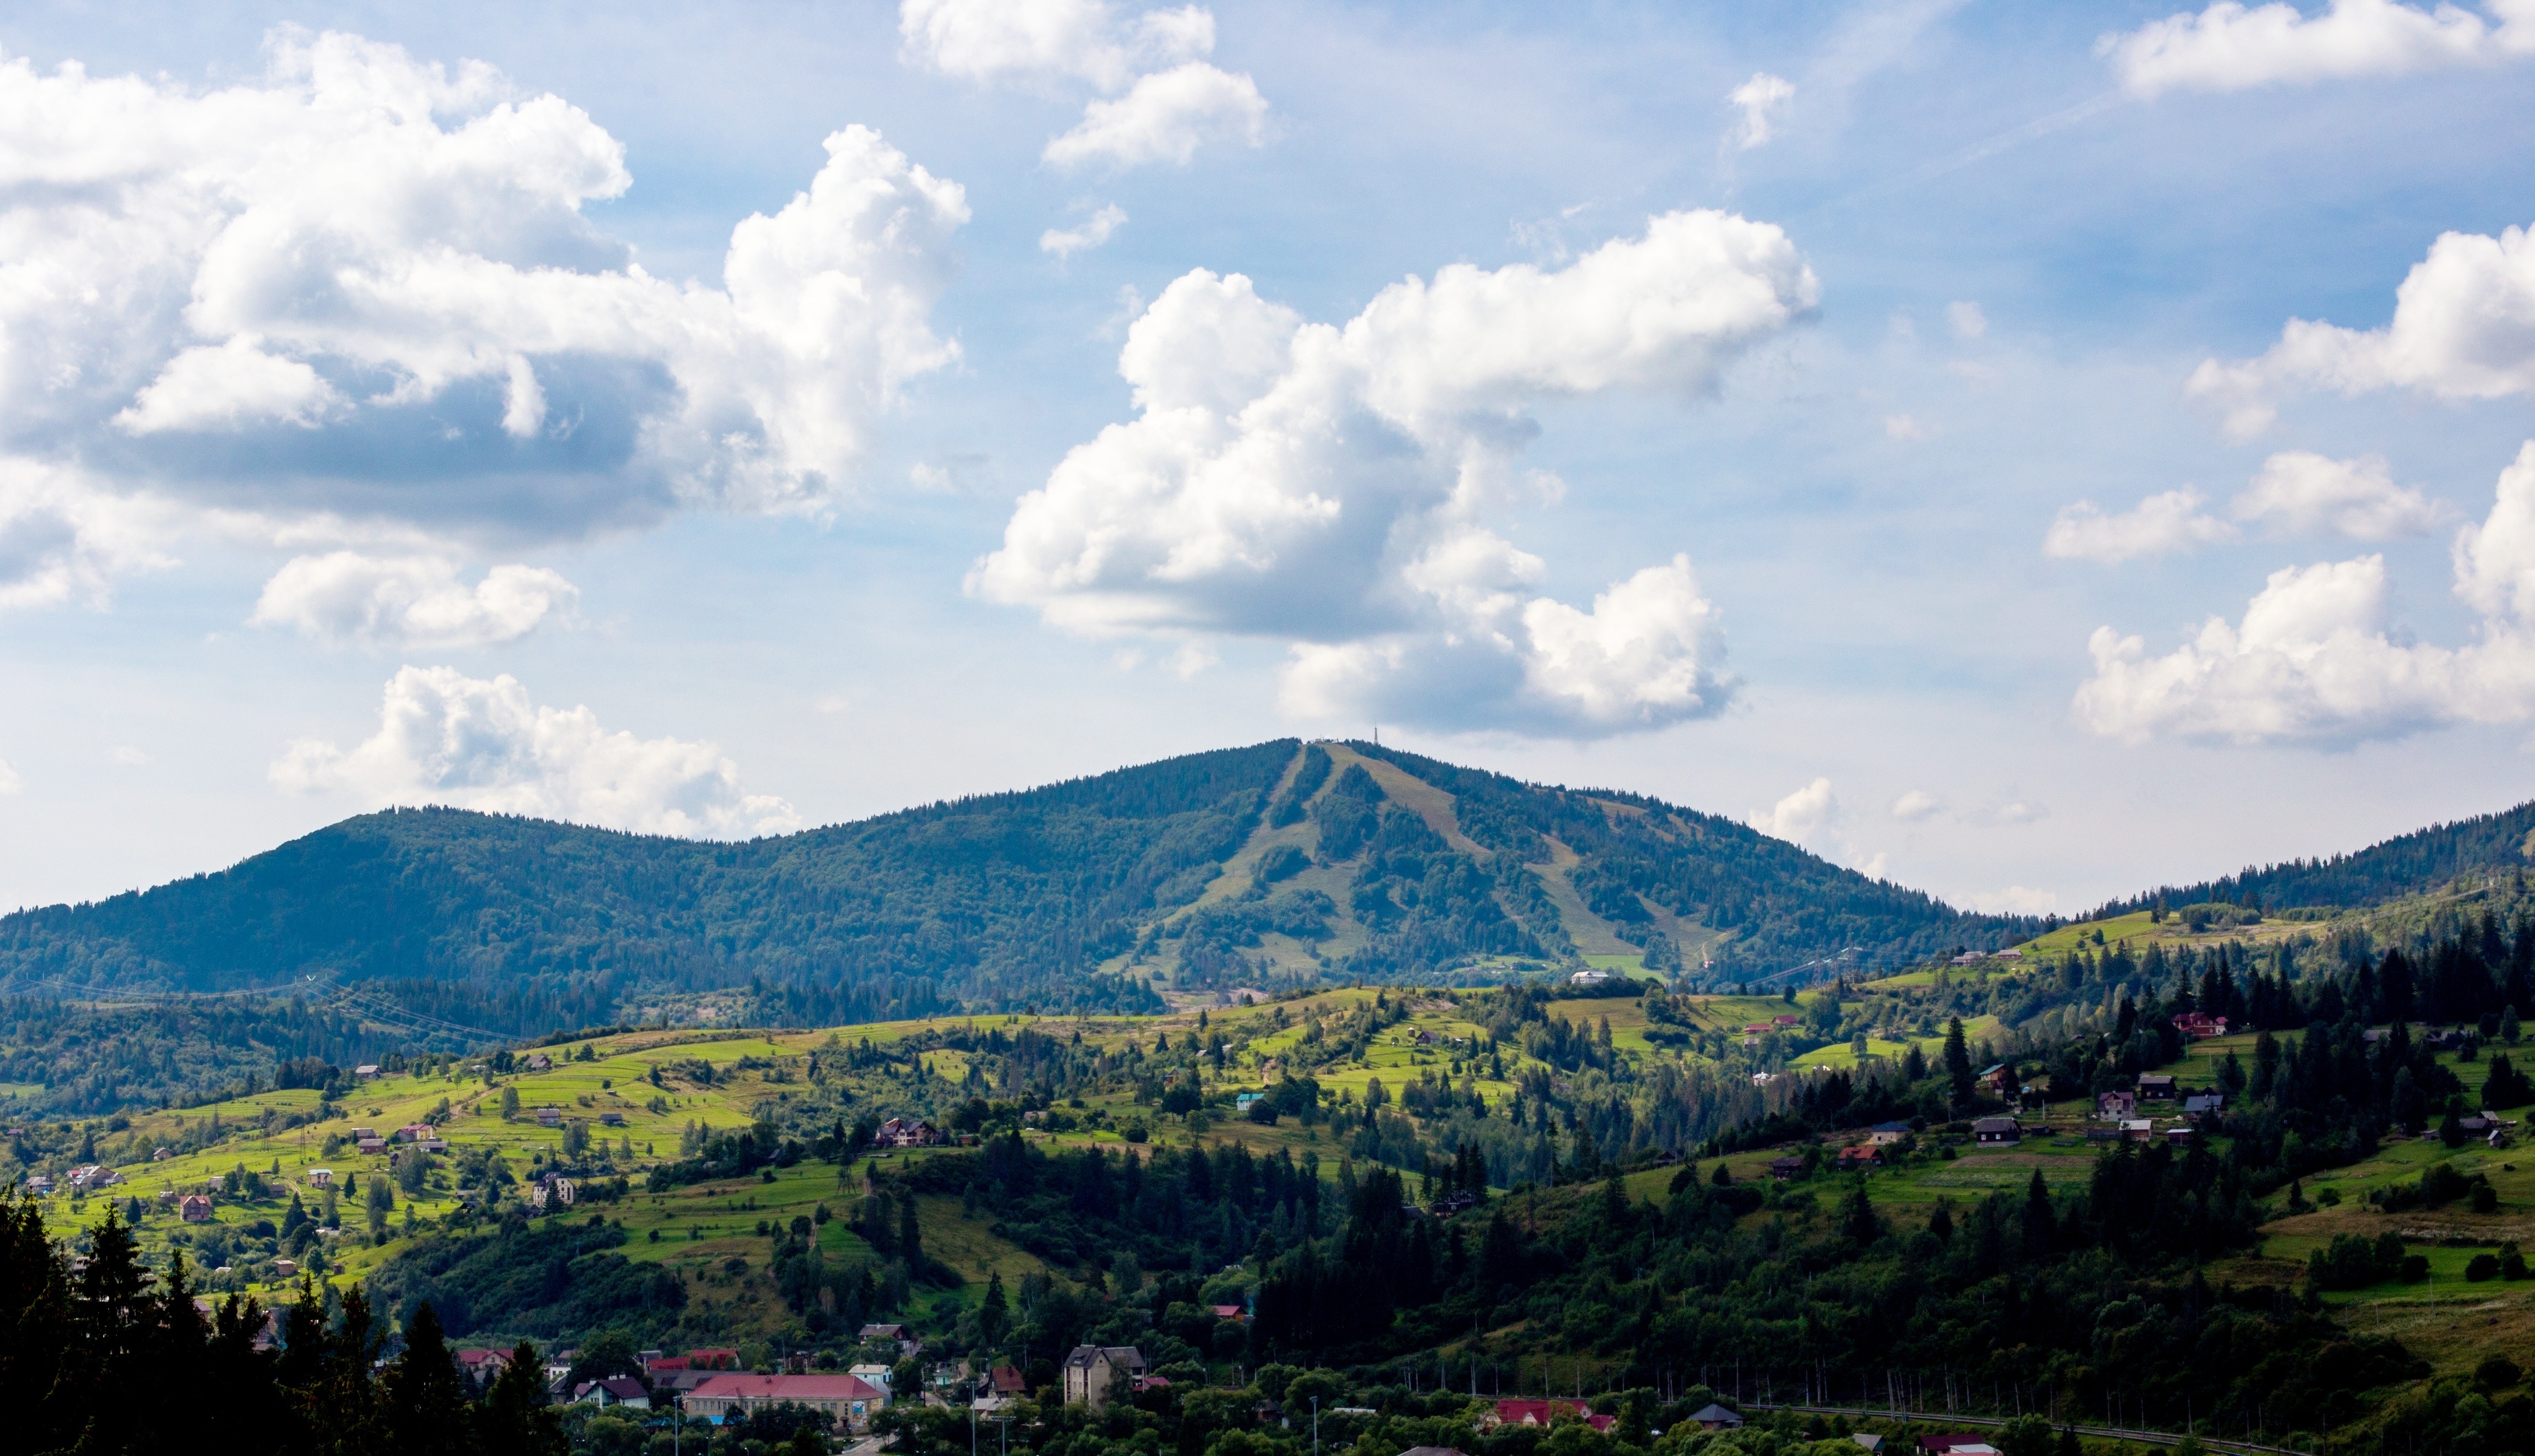
landscape, nature, horizon, mountain, cloud, sky, meadow, hill, valley, mountain range, highland, alps, plateau, rural area, landform, geographical feature, mountainous landforms